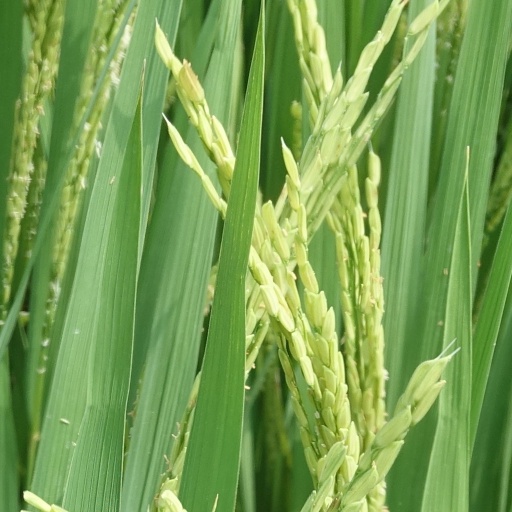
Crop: rice